7th (Meerut) Division

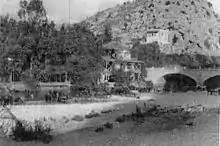

On 13 August 1915, General Sir John Nixon, commanding Indian Expeditionary Force D in Mesopotamia, requested one of the Indian infantry divisions in France as reinforcements for his advance on Baghdad. Coincidentally, on the same day, the Secretary of State for India, Austen Chamberlain, told the Viceroy of India that he was anxious for the Indian infantry to be withdrawn from France before they had to endure another winter. The system for supplying drafts had broken down and the Indian battalions were becoming very weak after the heavy casualties they had suffered. Although the Secretary of State for War, Lord Kitchener, objected to the Indian withdrawal from the Western Front, orders were issued on 31 October for the two divisions of Indian Corps (3rd (Lahore) and 7th (Meerut) Division) to embark at Marseille for Mesopotamia. They were to leave behind their attached Territorial Force battalions. The two divisions were relieved in the front line on 6 November and were due at Basra on 1 December, but their departure from Marseille was delayed until after 25 December because of fear of submarine attack. 7th (Meerut) Division finally arrived in Mesopotamia in Spring 1917 and joined Tigris Corps, too late to relieve the 6th (Poona) Division at Kut-al-Amara.